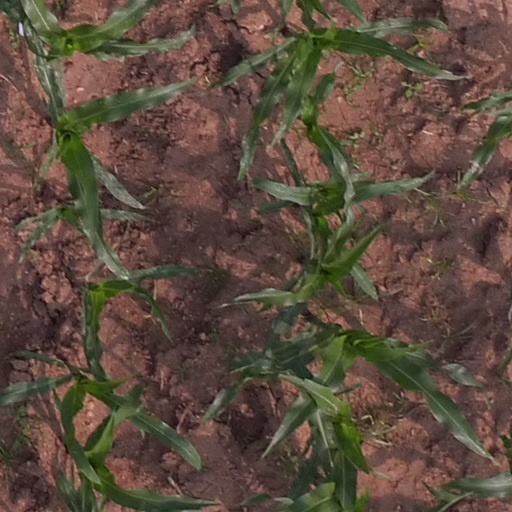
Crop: maize; corn